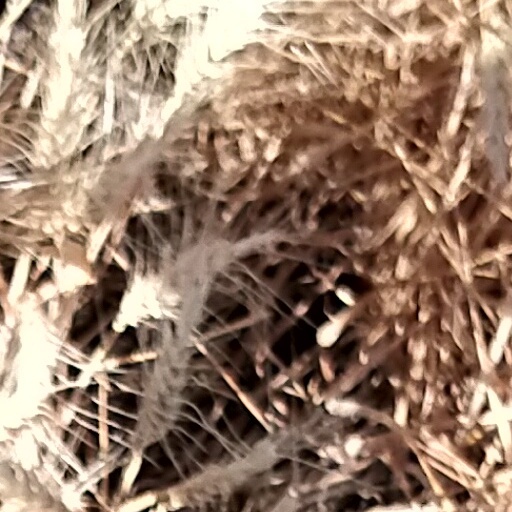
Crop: wheat